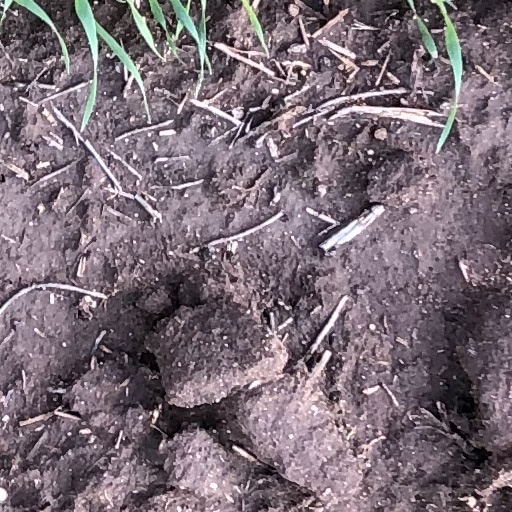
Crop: wheat